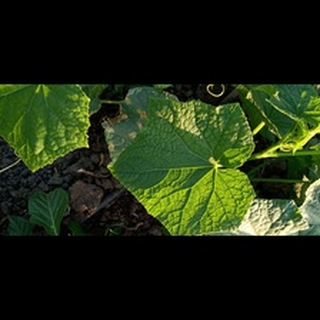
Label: healthy_cucumber